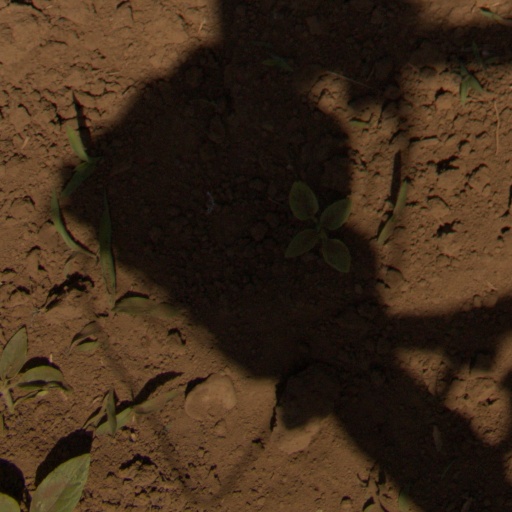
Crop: Jerusalem artichoke